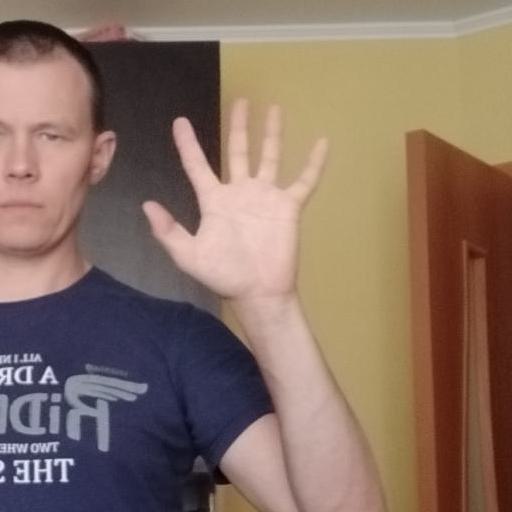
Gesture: palm